Shelmaliers GAA

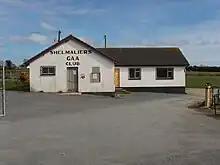
Shelmaliers clubhouse in 2009

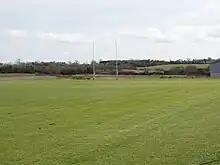
Shelmaliers pitch

Shelmaliers represents a parish of three centres – historic Castlebridge, Screen at the northern end, and the seaside area of Curracloe. The club is in the "over the water" area, just north of the town of Wexford.